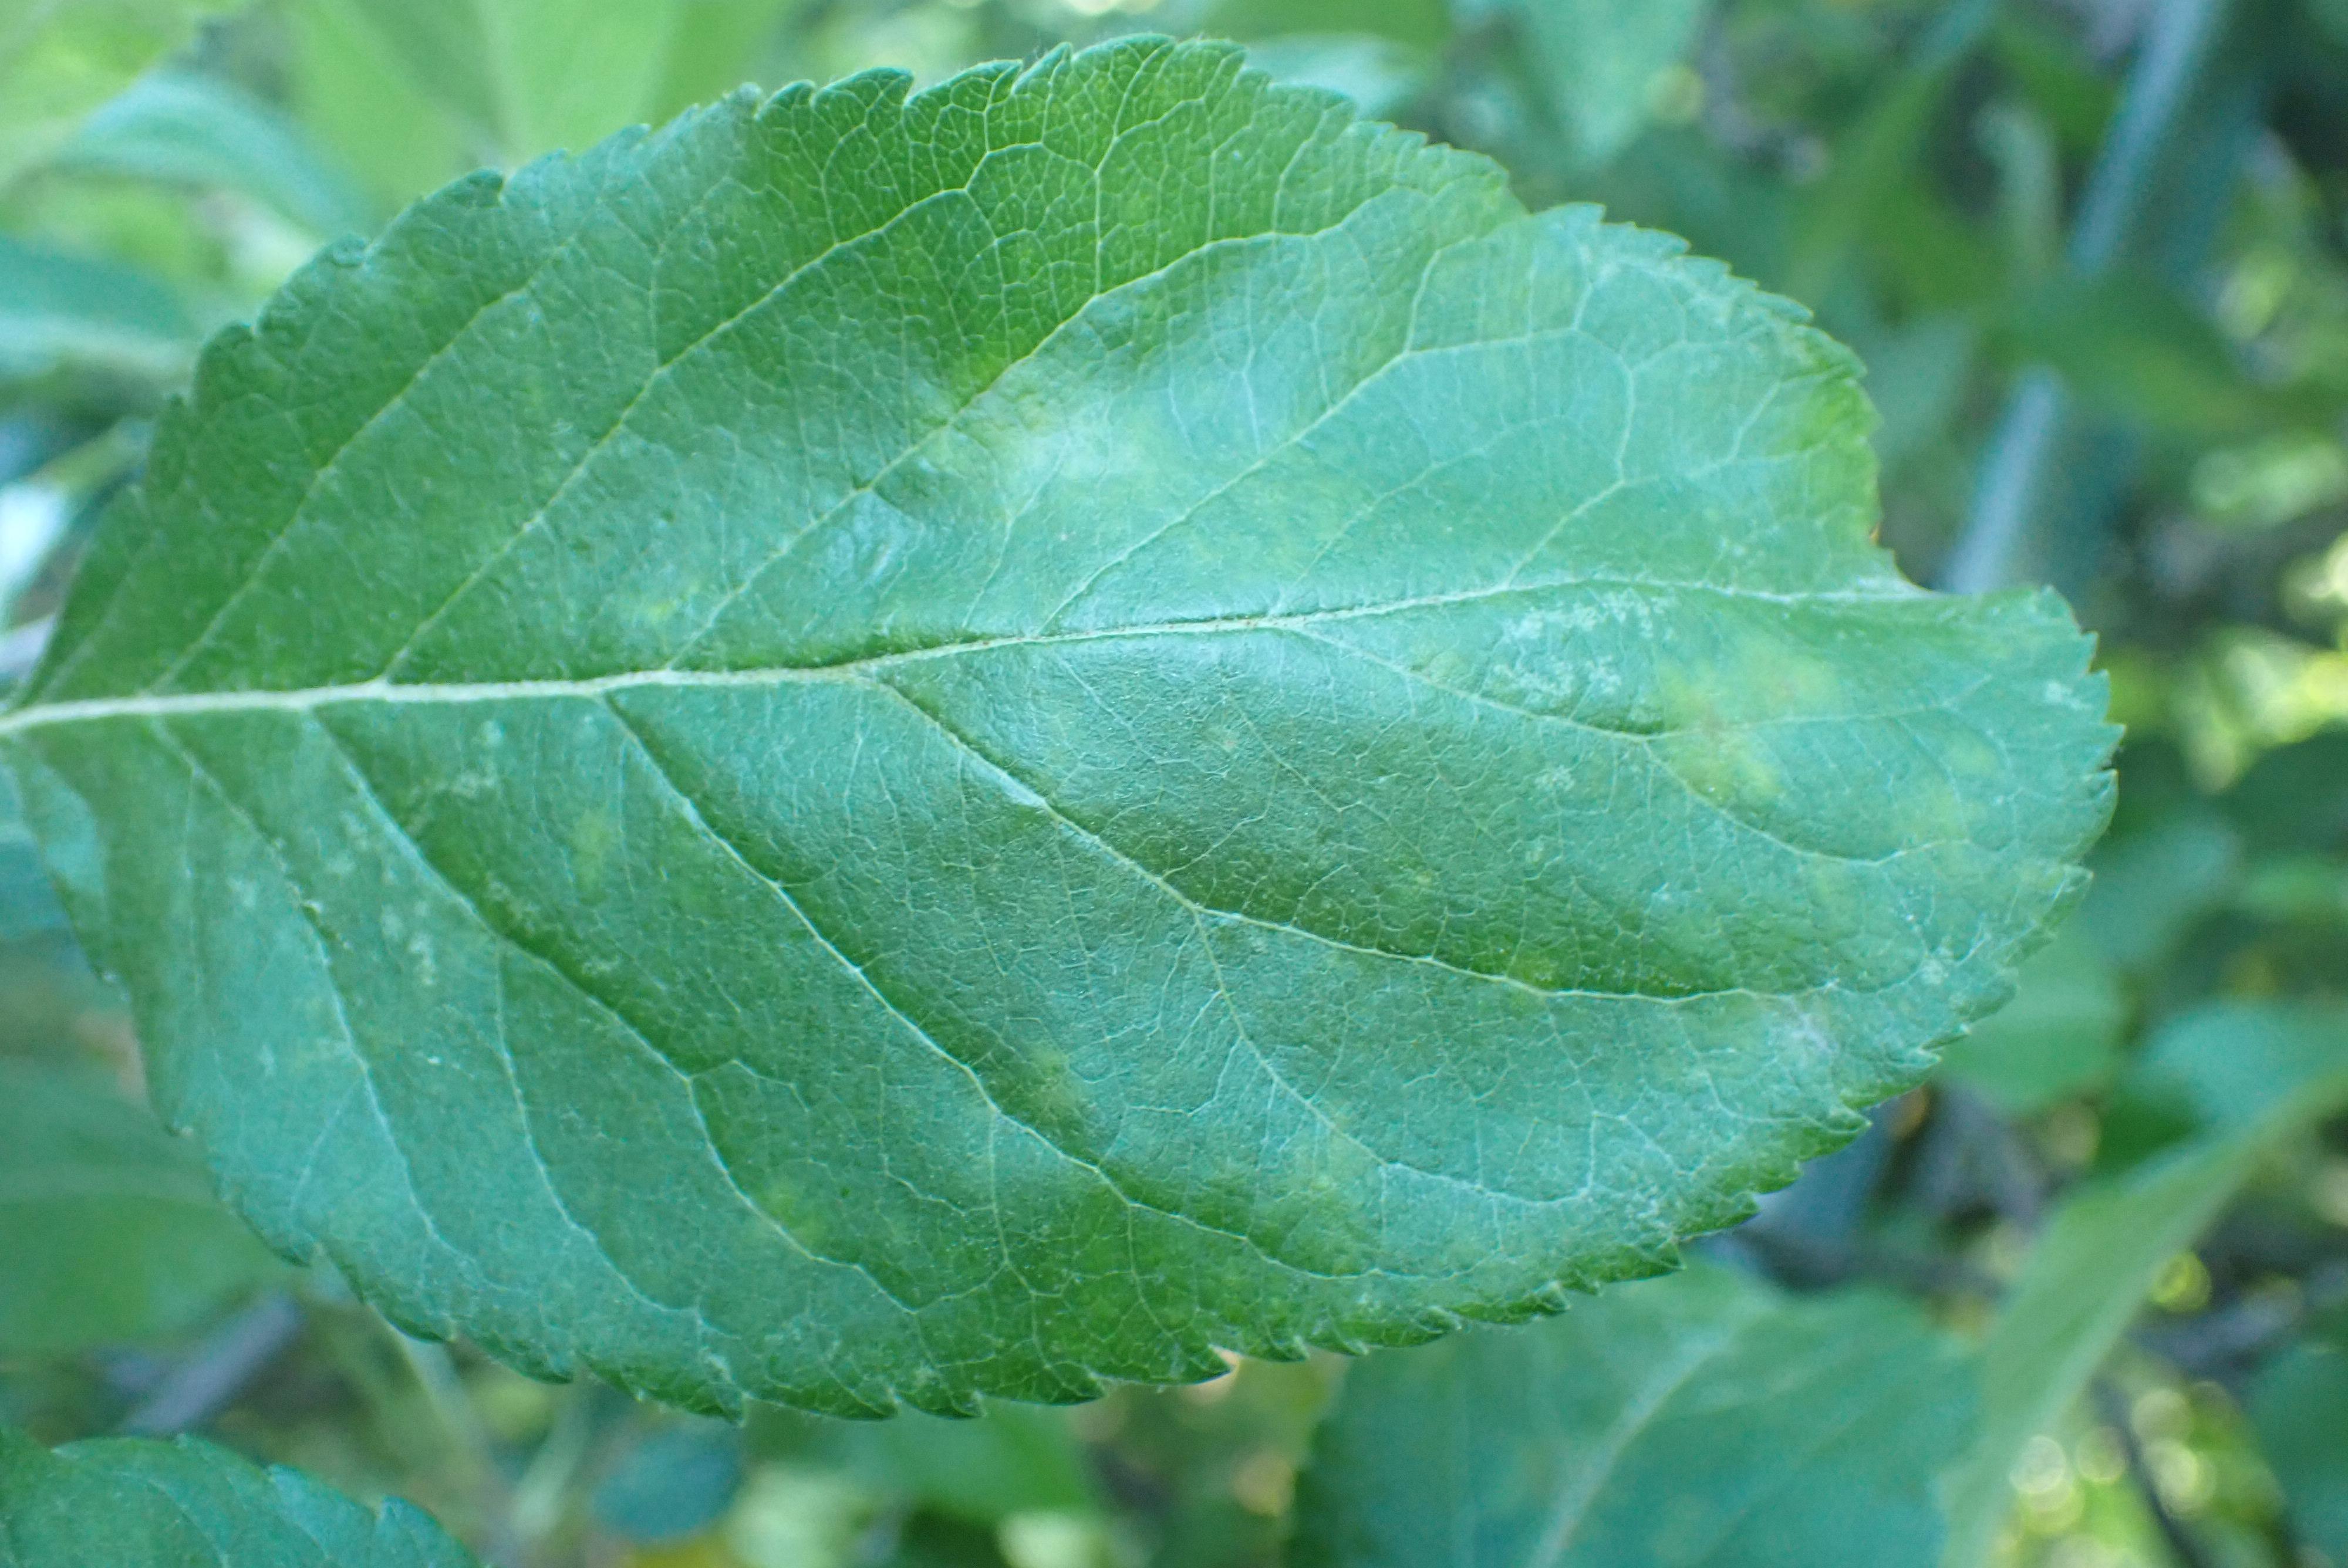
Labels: scab